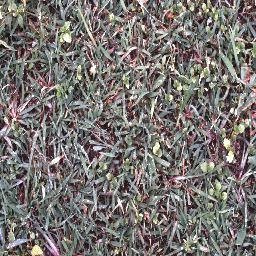
Label: negative